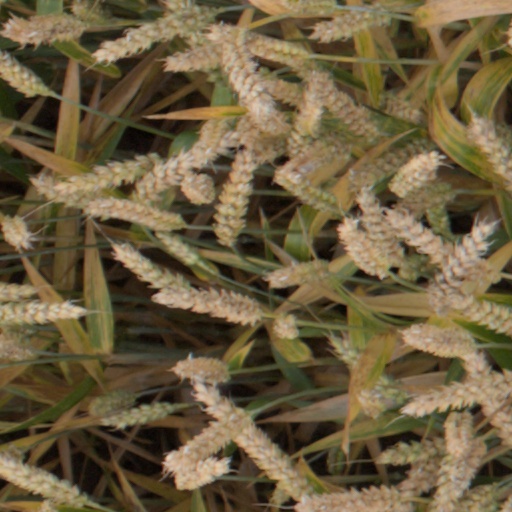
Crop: wheat